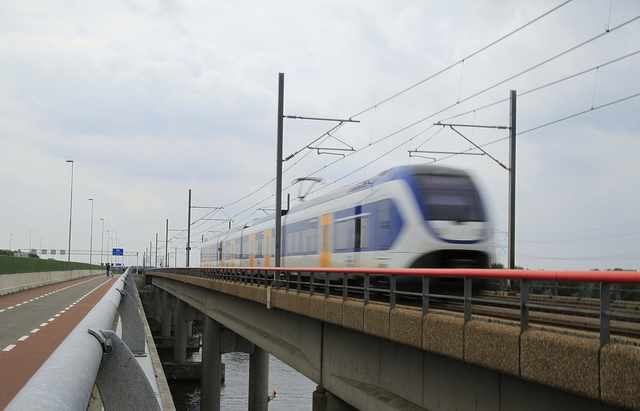
user: Given an image and a question. Answer the question in a short answer. Question: How does the vehicle keep to its path? Short Answer:
assistant: rail